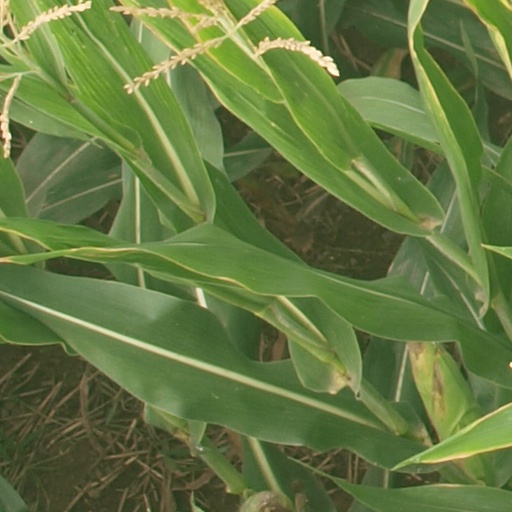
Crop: maize; corn